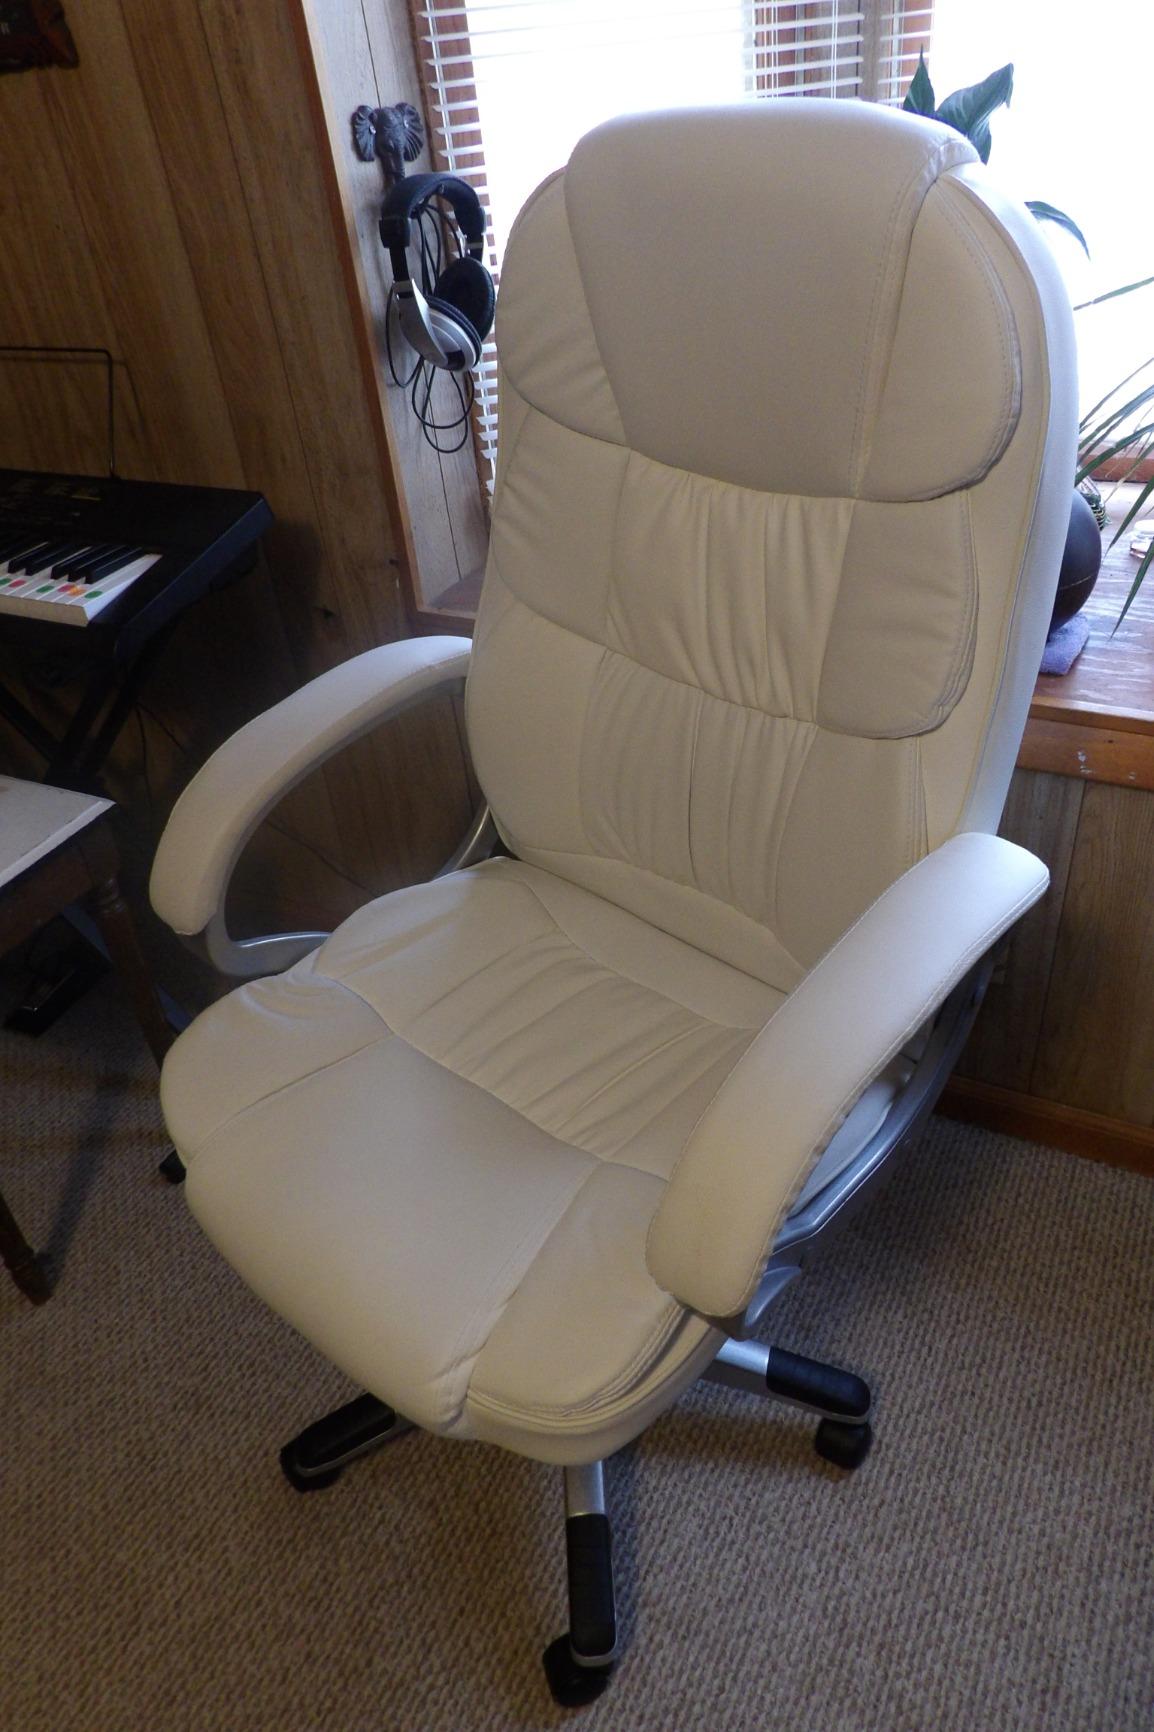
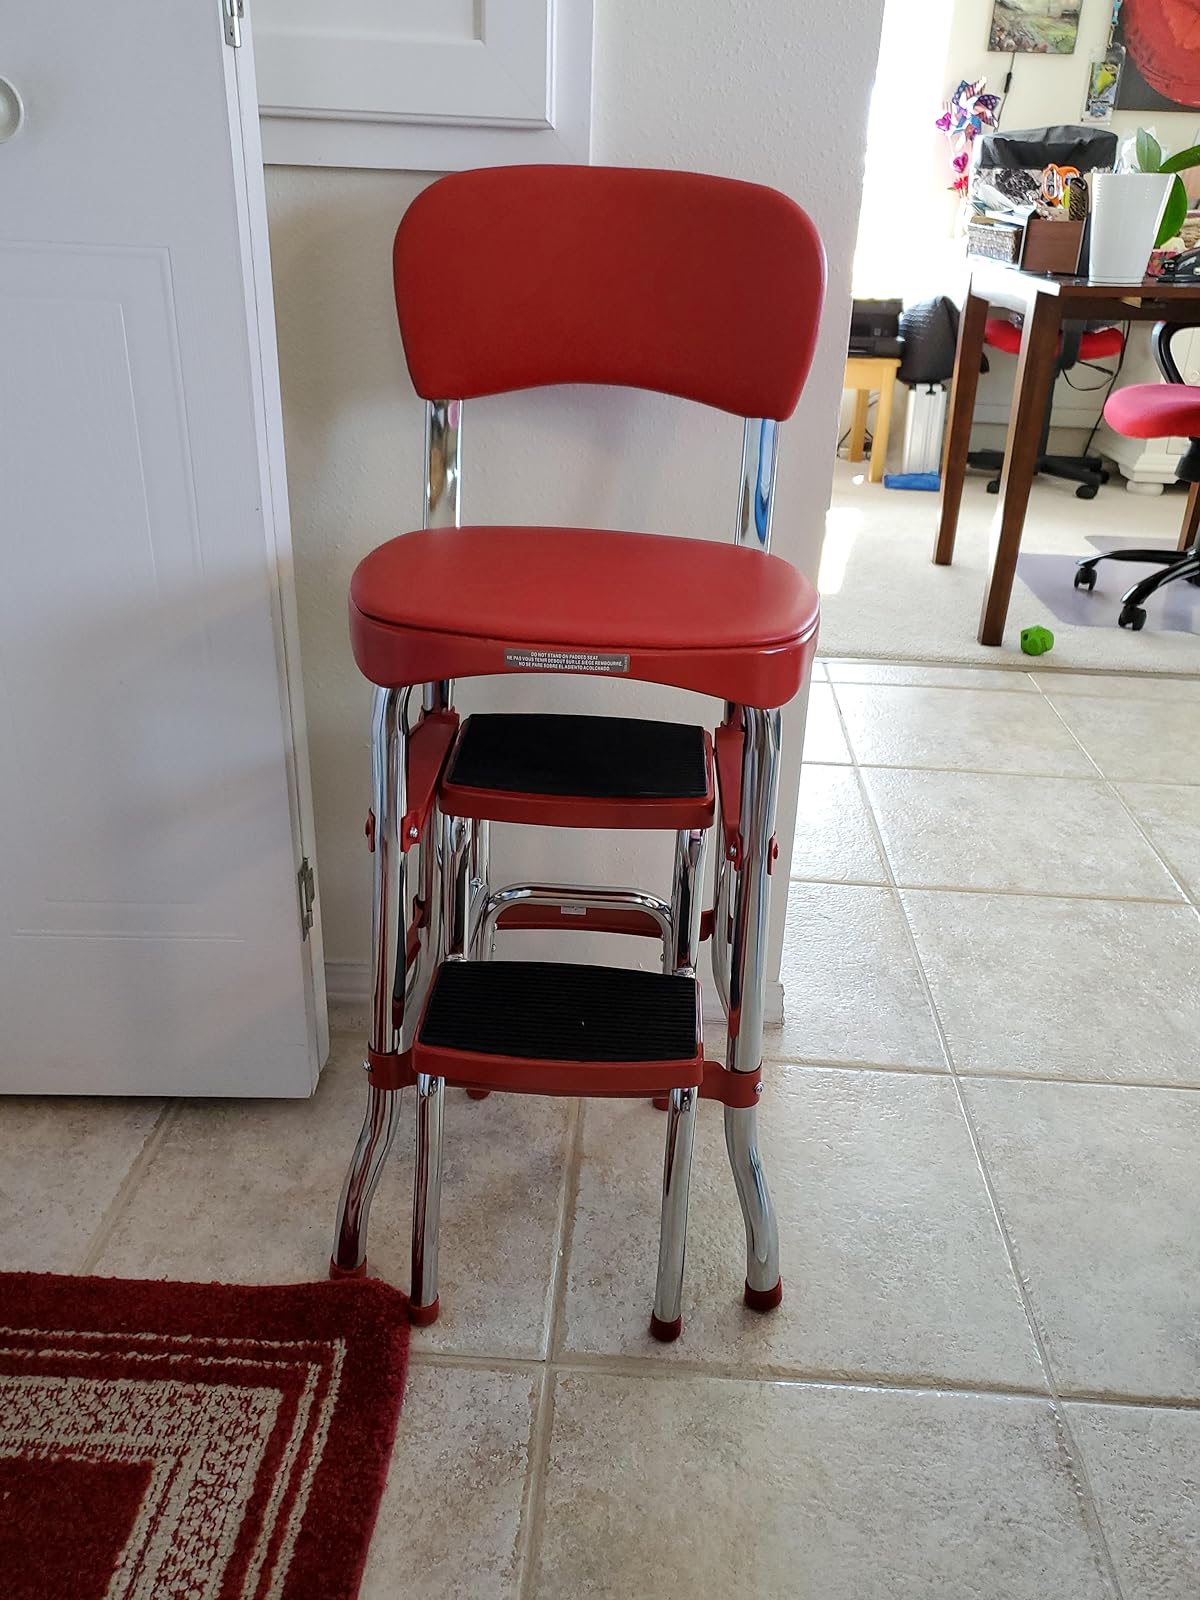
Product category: items_chair
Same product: no